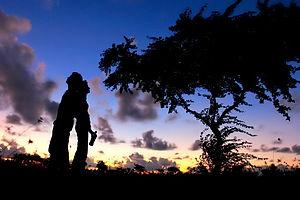
Une relation amoureuse est une relation entre deux personnes fondée sur l'existence d'un sentiment amoureux partagé. La naissance de ce sentiment amoureux résulte la plupart du temps d'une découverte mutuelle progressive à la suite d'une rencontre, de l'évolution d'une relation amicale ou plus rarement d'un coup de foudre qui donne alors l'impression d'une très forte compatibilité entre les personnes qui l'éprouvent pouvant aller jusqu'à la notion idéalisée d'âme sœur. Beaucoup plus rarement une relation amoureuse peut aussi se développer à la suite d'un mariage arrangé ou encore à un « coup d'un soir ». Bien qu'elle puisse en être dépourvue, une relation amoureuse est presque systématiquement la base d'un rapprochement physique pouvant aller jusqu'à des relations sexuelles. Selon les désirs et projets de chacun, la relation amoureuse peut prendre fin au bout de quelque temps ou devenir durable. Dans ce cas elle sera alors couramment qualifiée de relation sérieuse reposant généralement sur la complicité amoureuse qui s'est développée par l'approfondissement de la connaissance réciproque des deux partenaires formant désormais un couple.